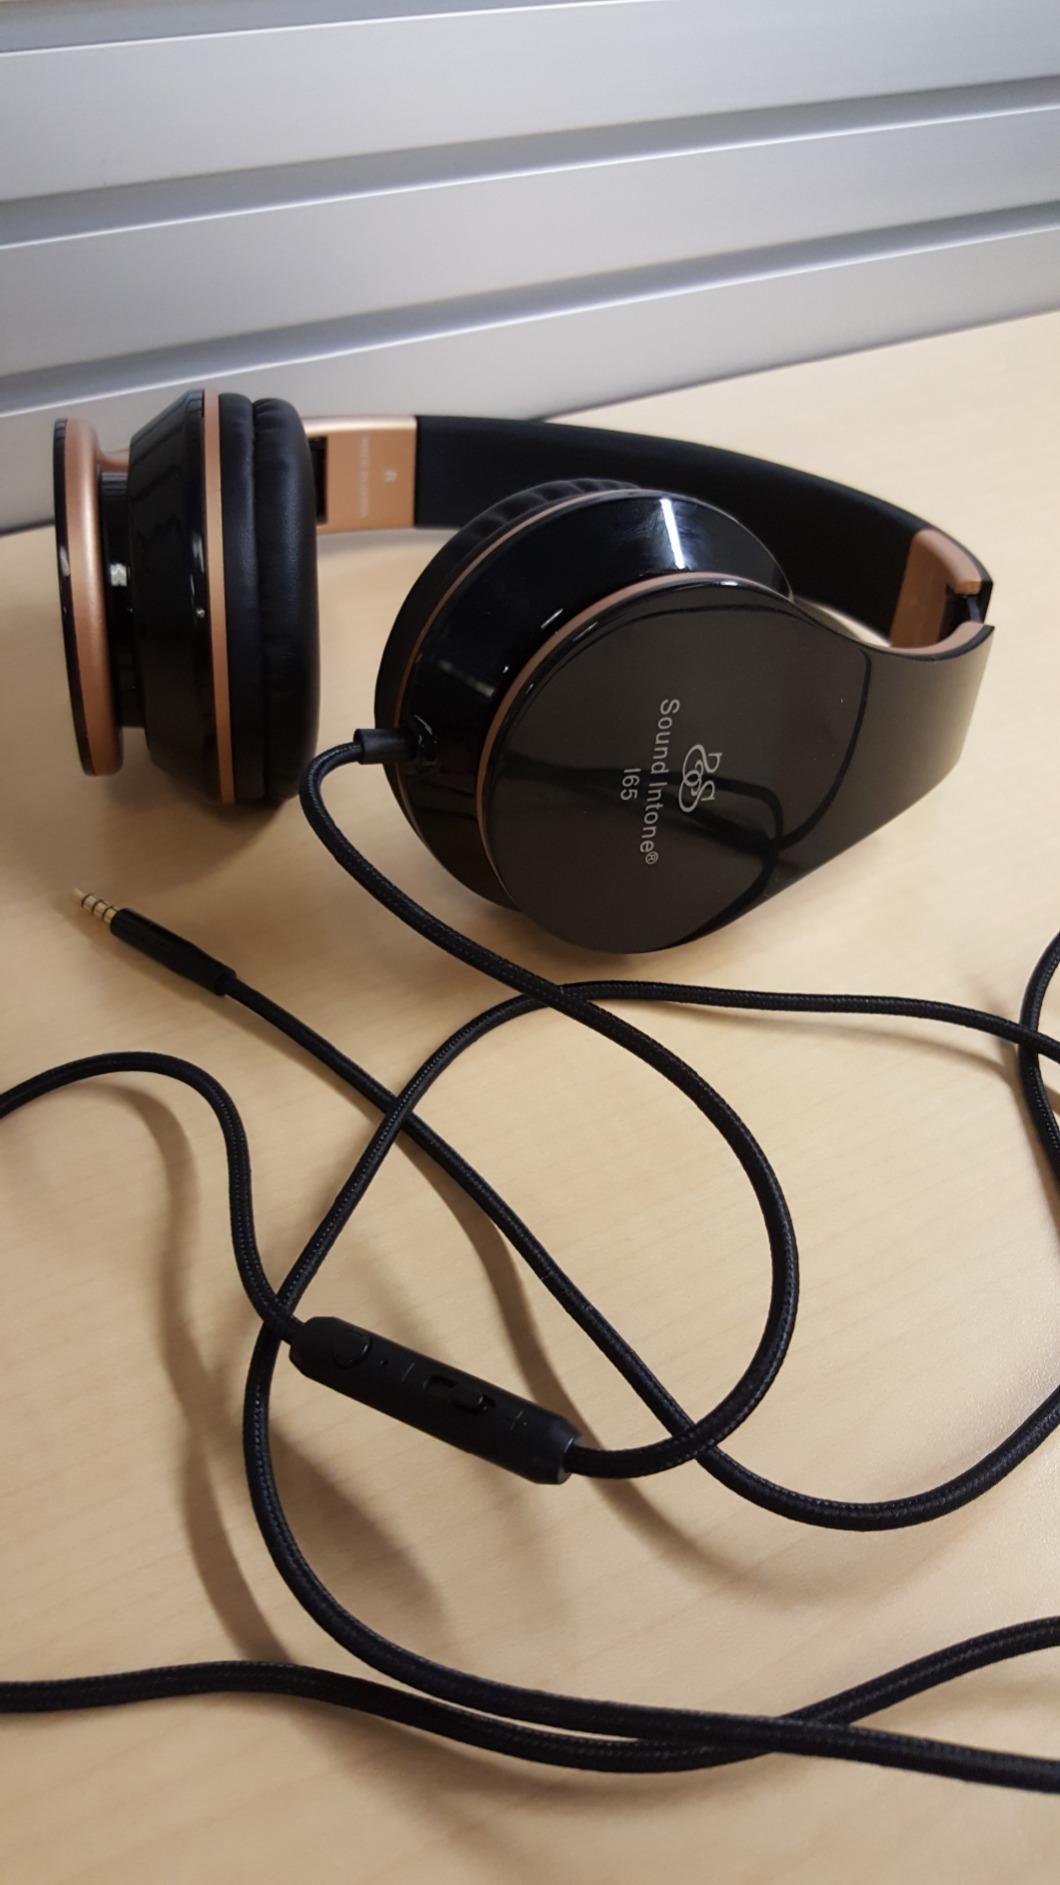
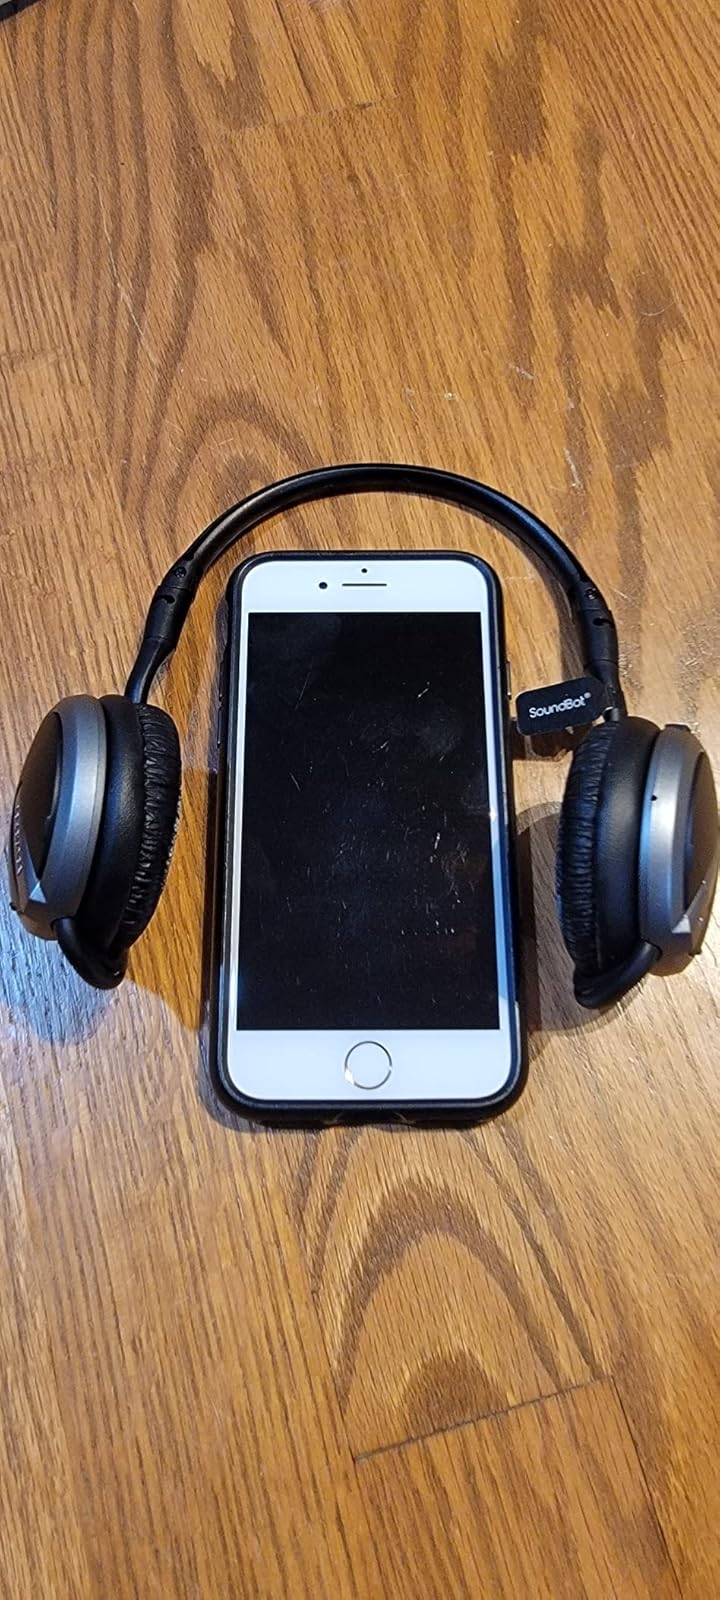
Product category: headphones
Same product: no